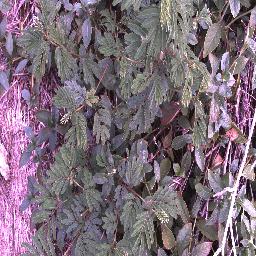
Label: negative